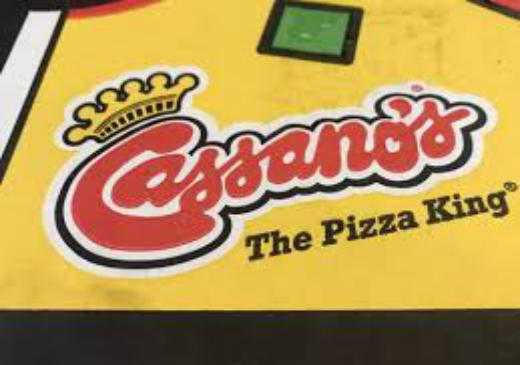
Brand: Cassano's Pizza King
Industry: Food